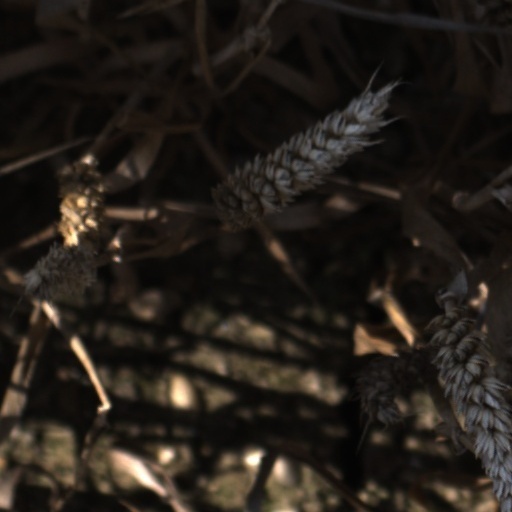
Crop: wheat